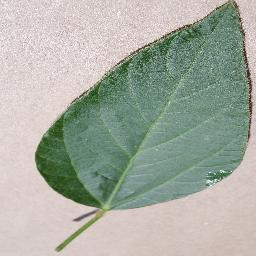
Label: Soybean___healthy